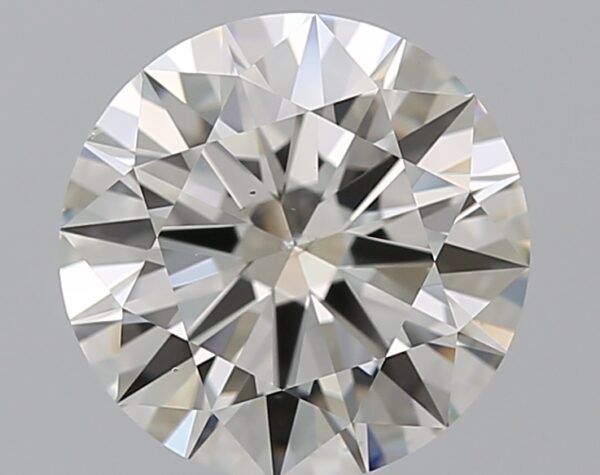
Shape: round
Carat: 2.02
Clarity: VS2
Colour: I
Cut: EX
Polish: EX
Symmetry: EX
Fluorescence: N
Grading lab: GIA
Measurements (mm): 8.17 x 8.22 x 4.91